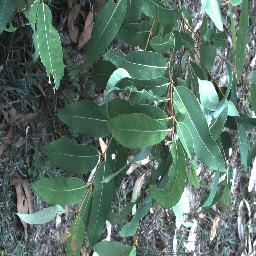
Label: negative